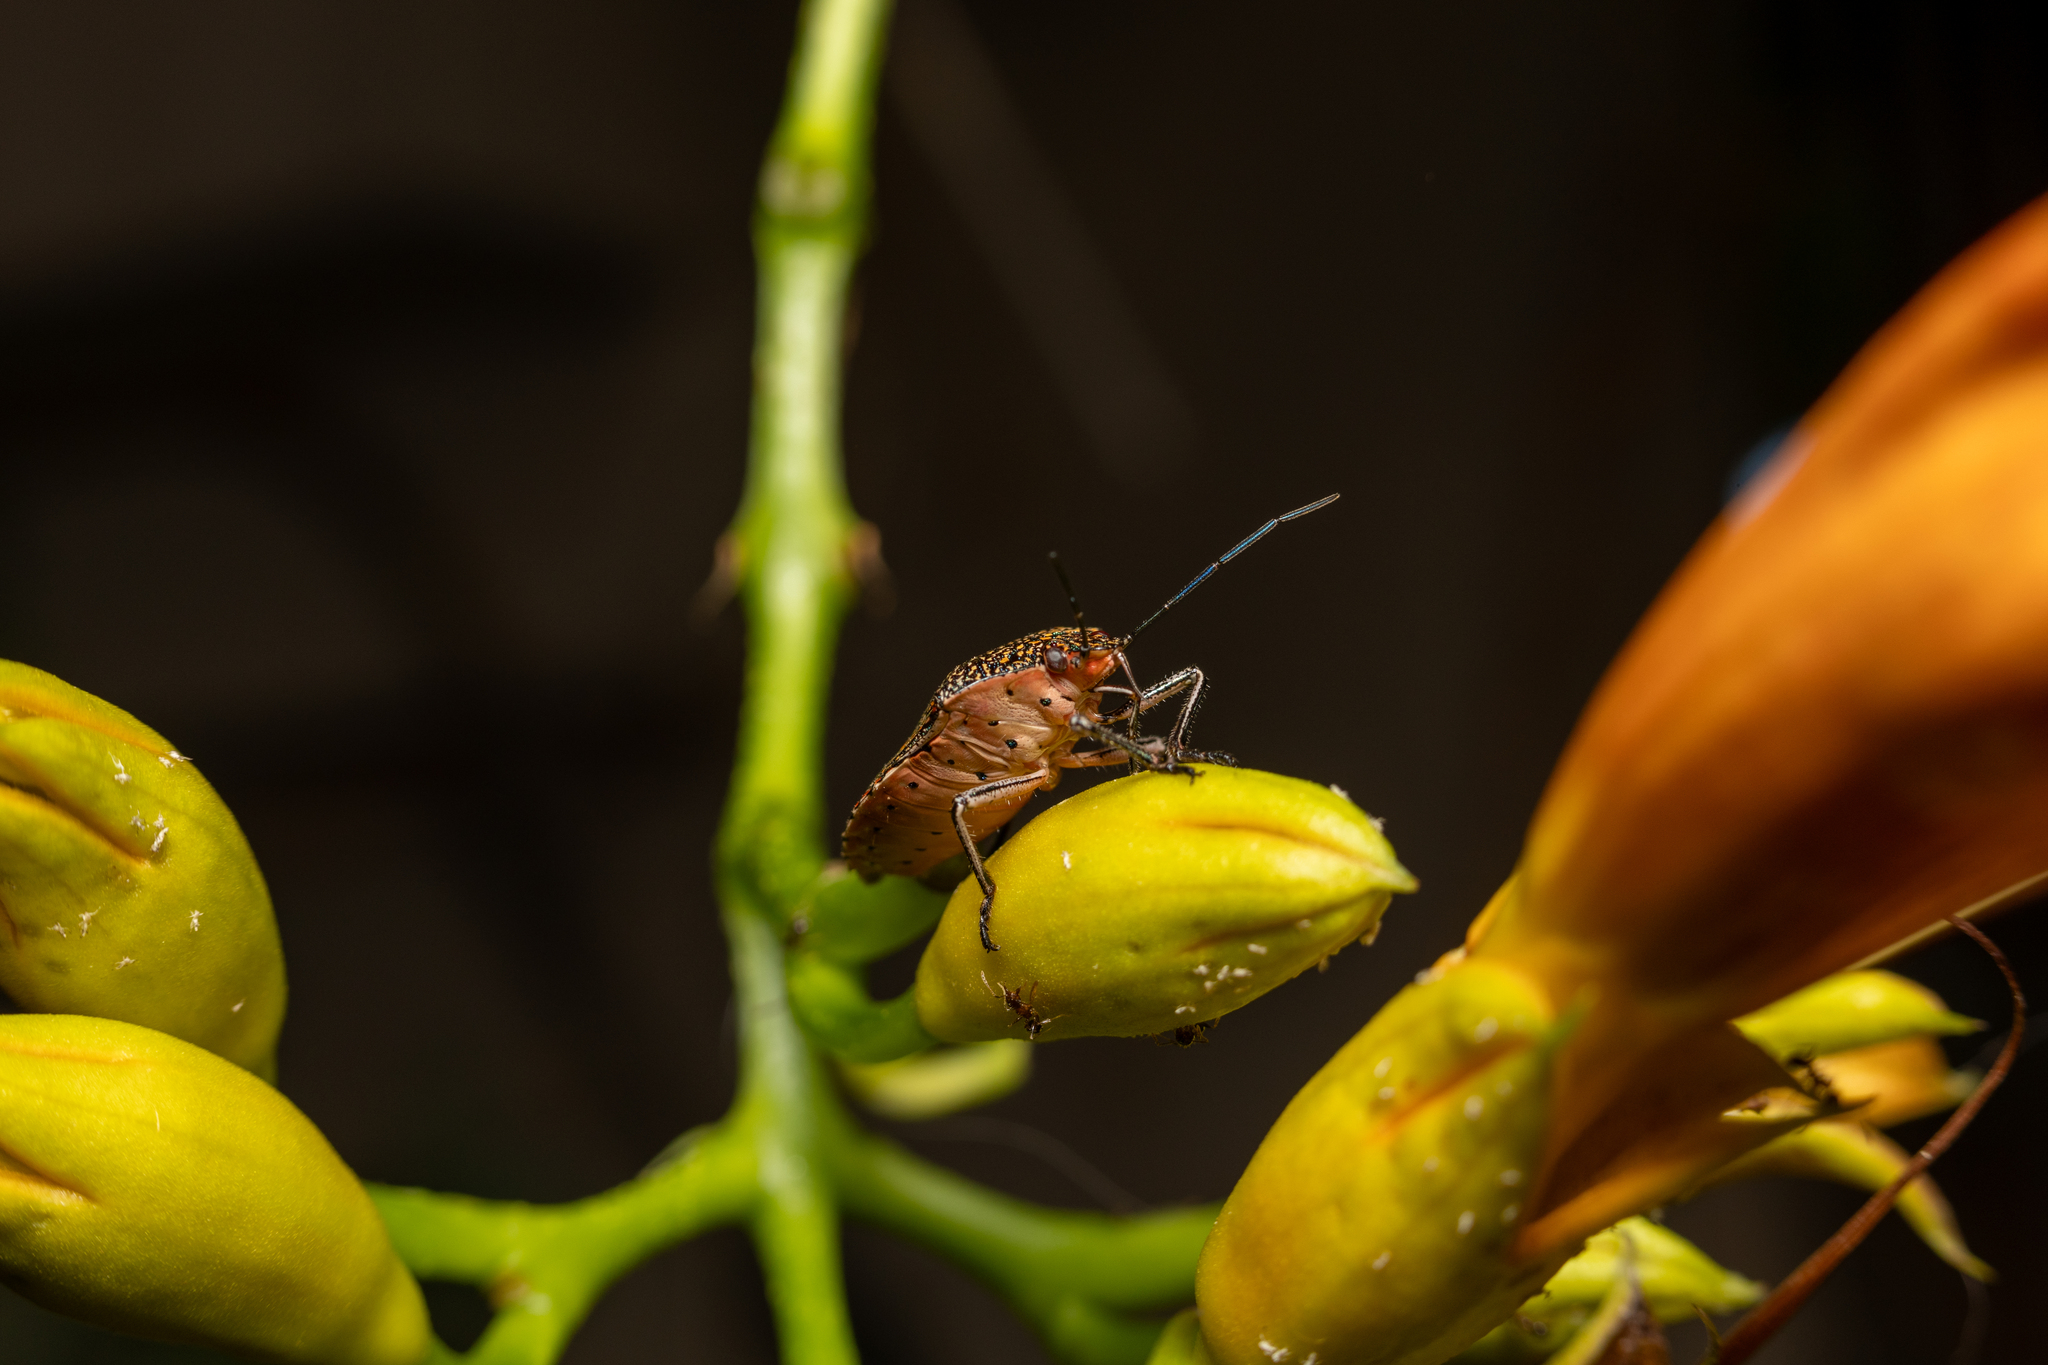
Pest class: stink_bug